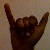
The image shows a hand gesture representing the letter 'Y' in Indian Sign Language.